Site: brandenburg
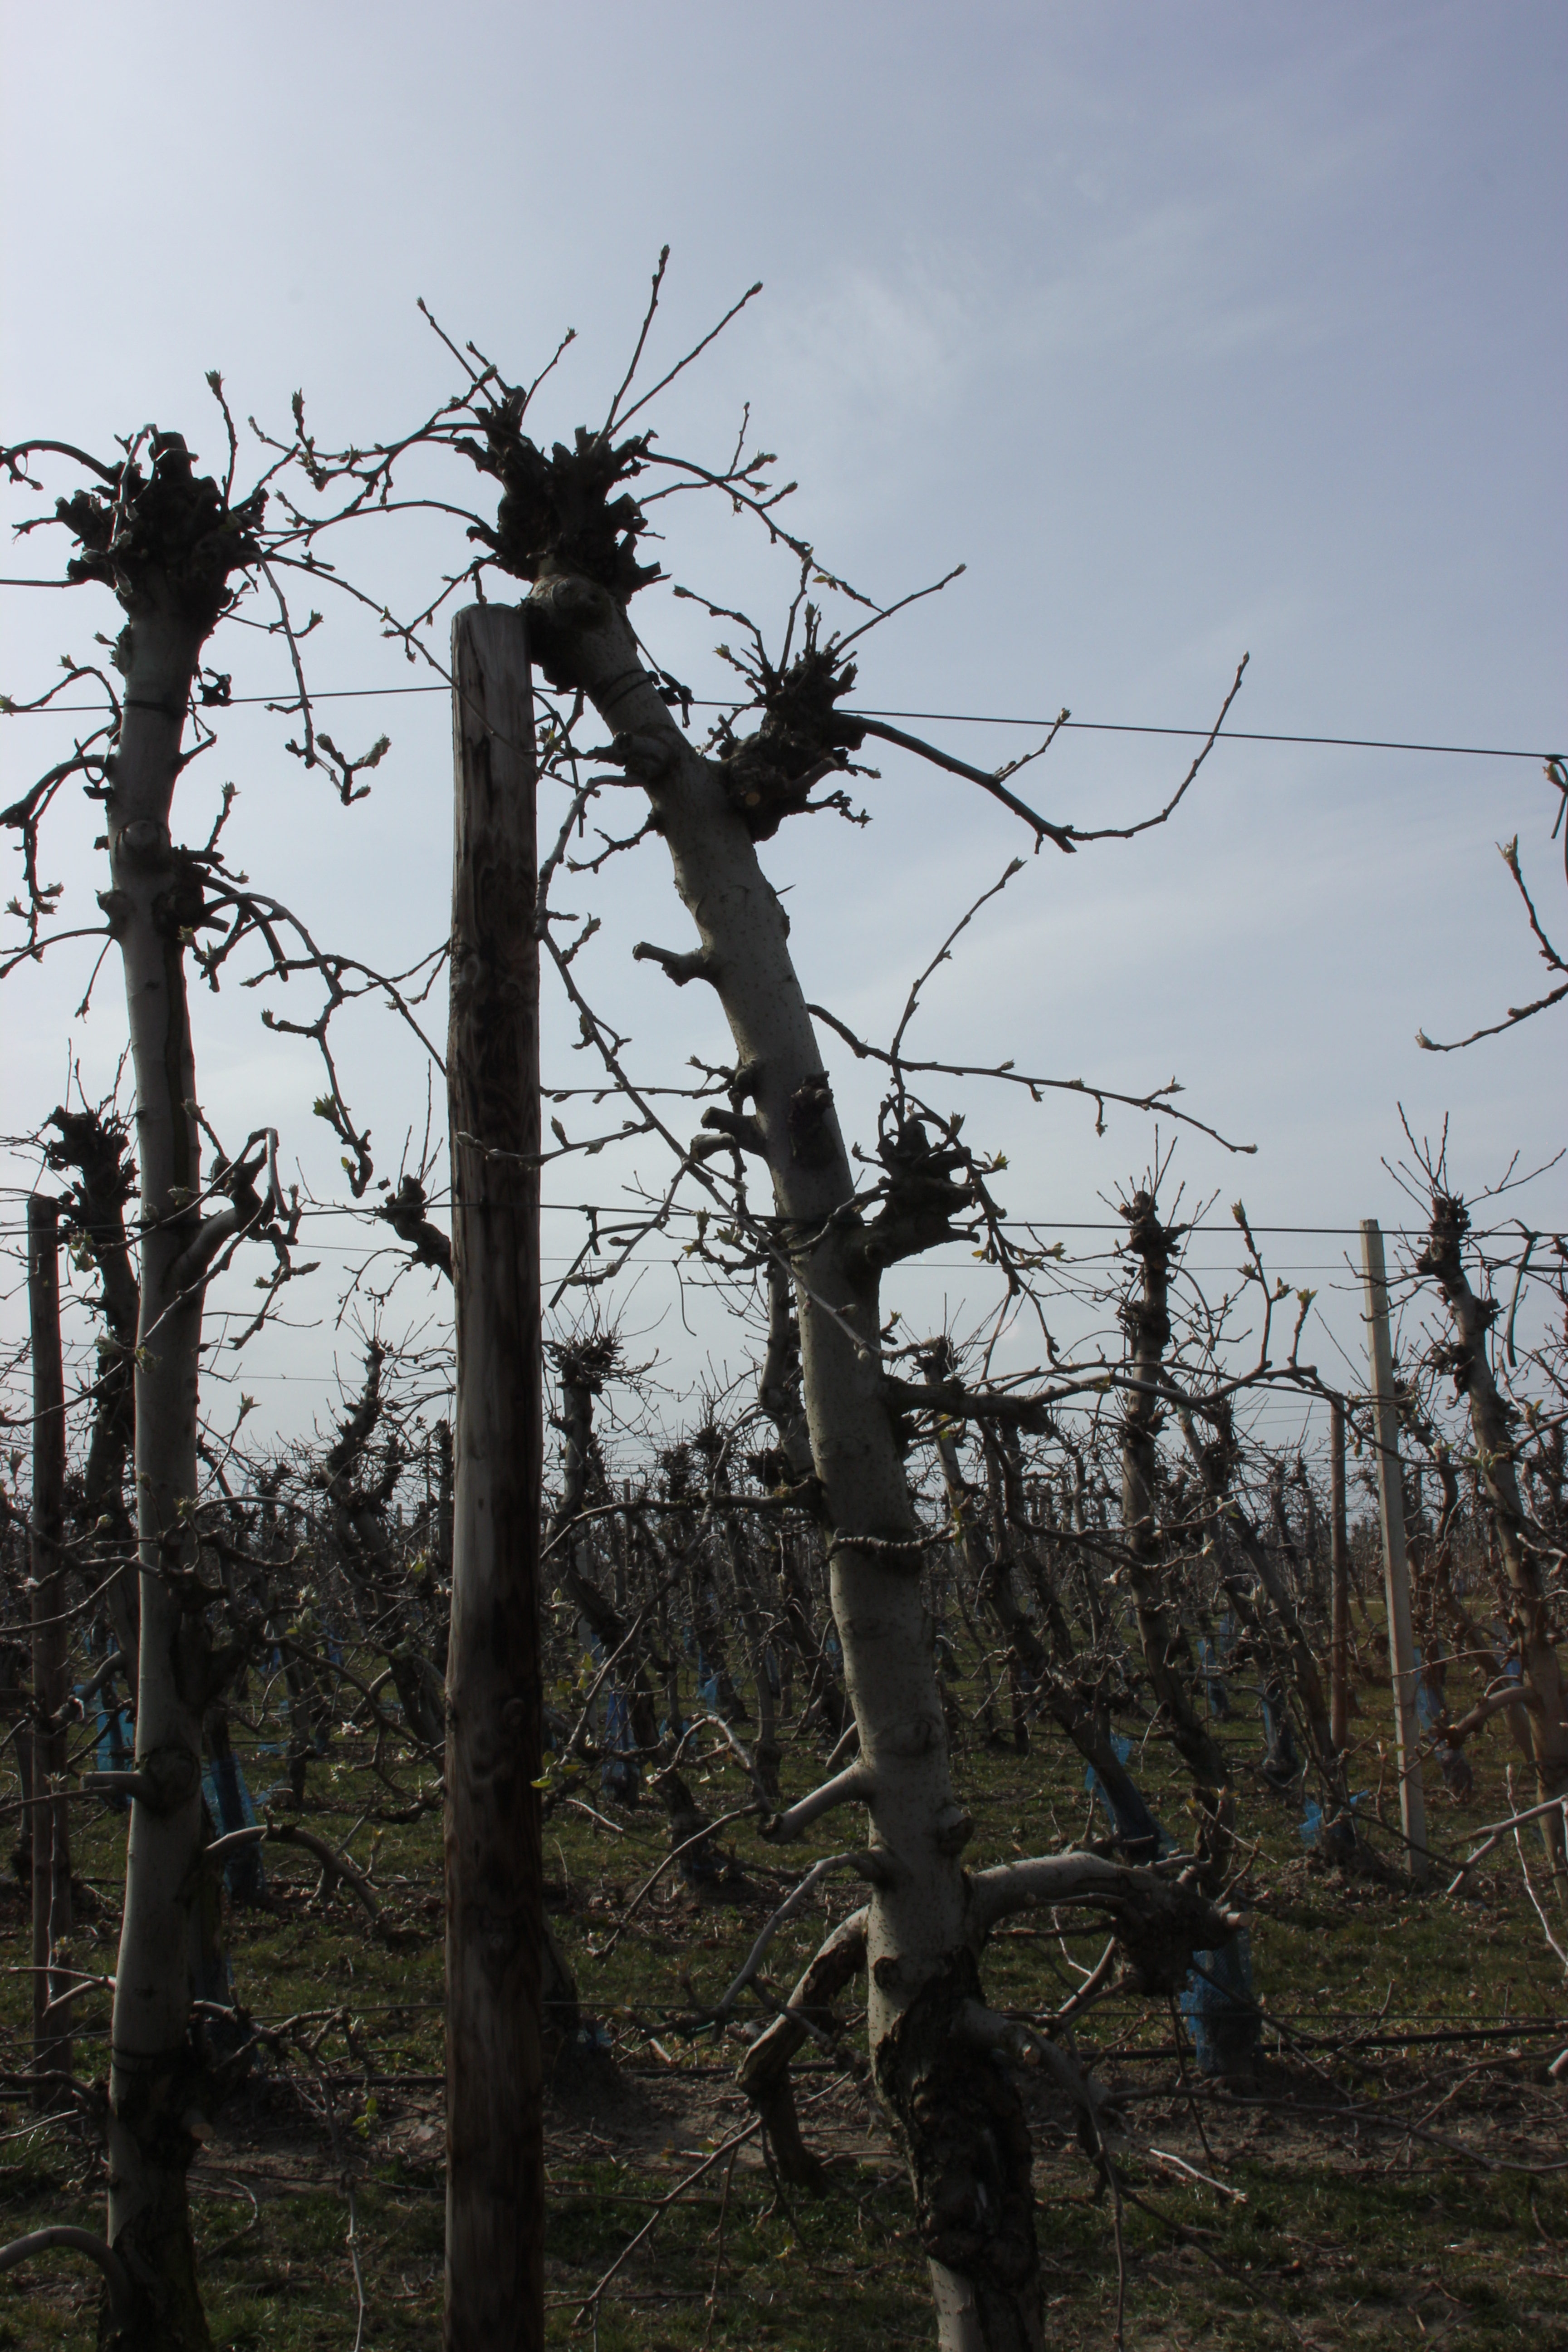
Growth stage (BBCH 54): Inflorescence emergence